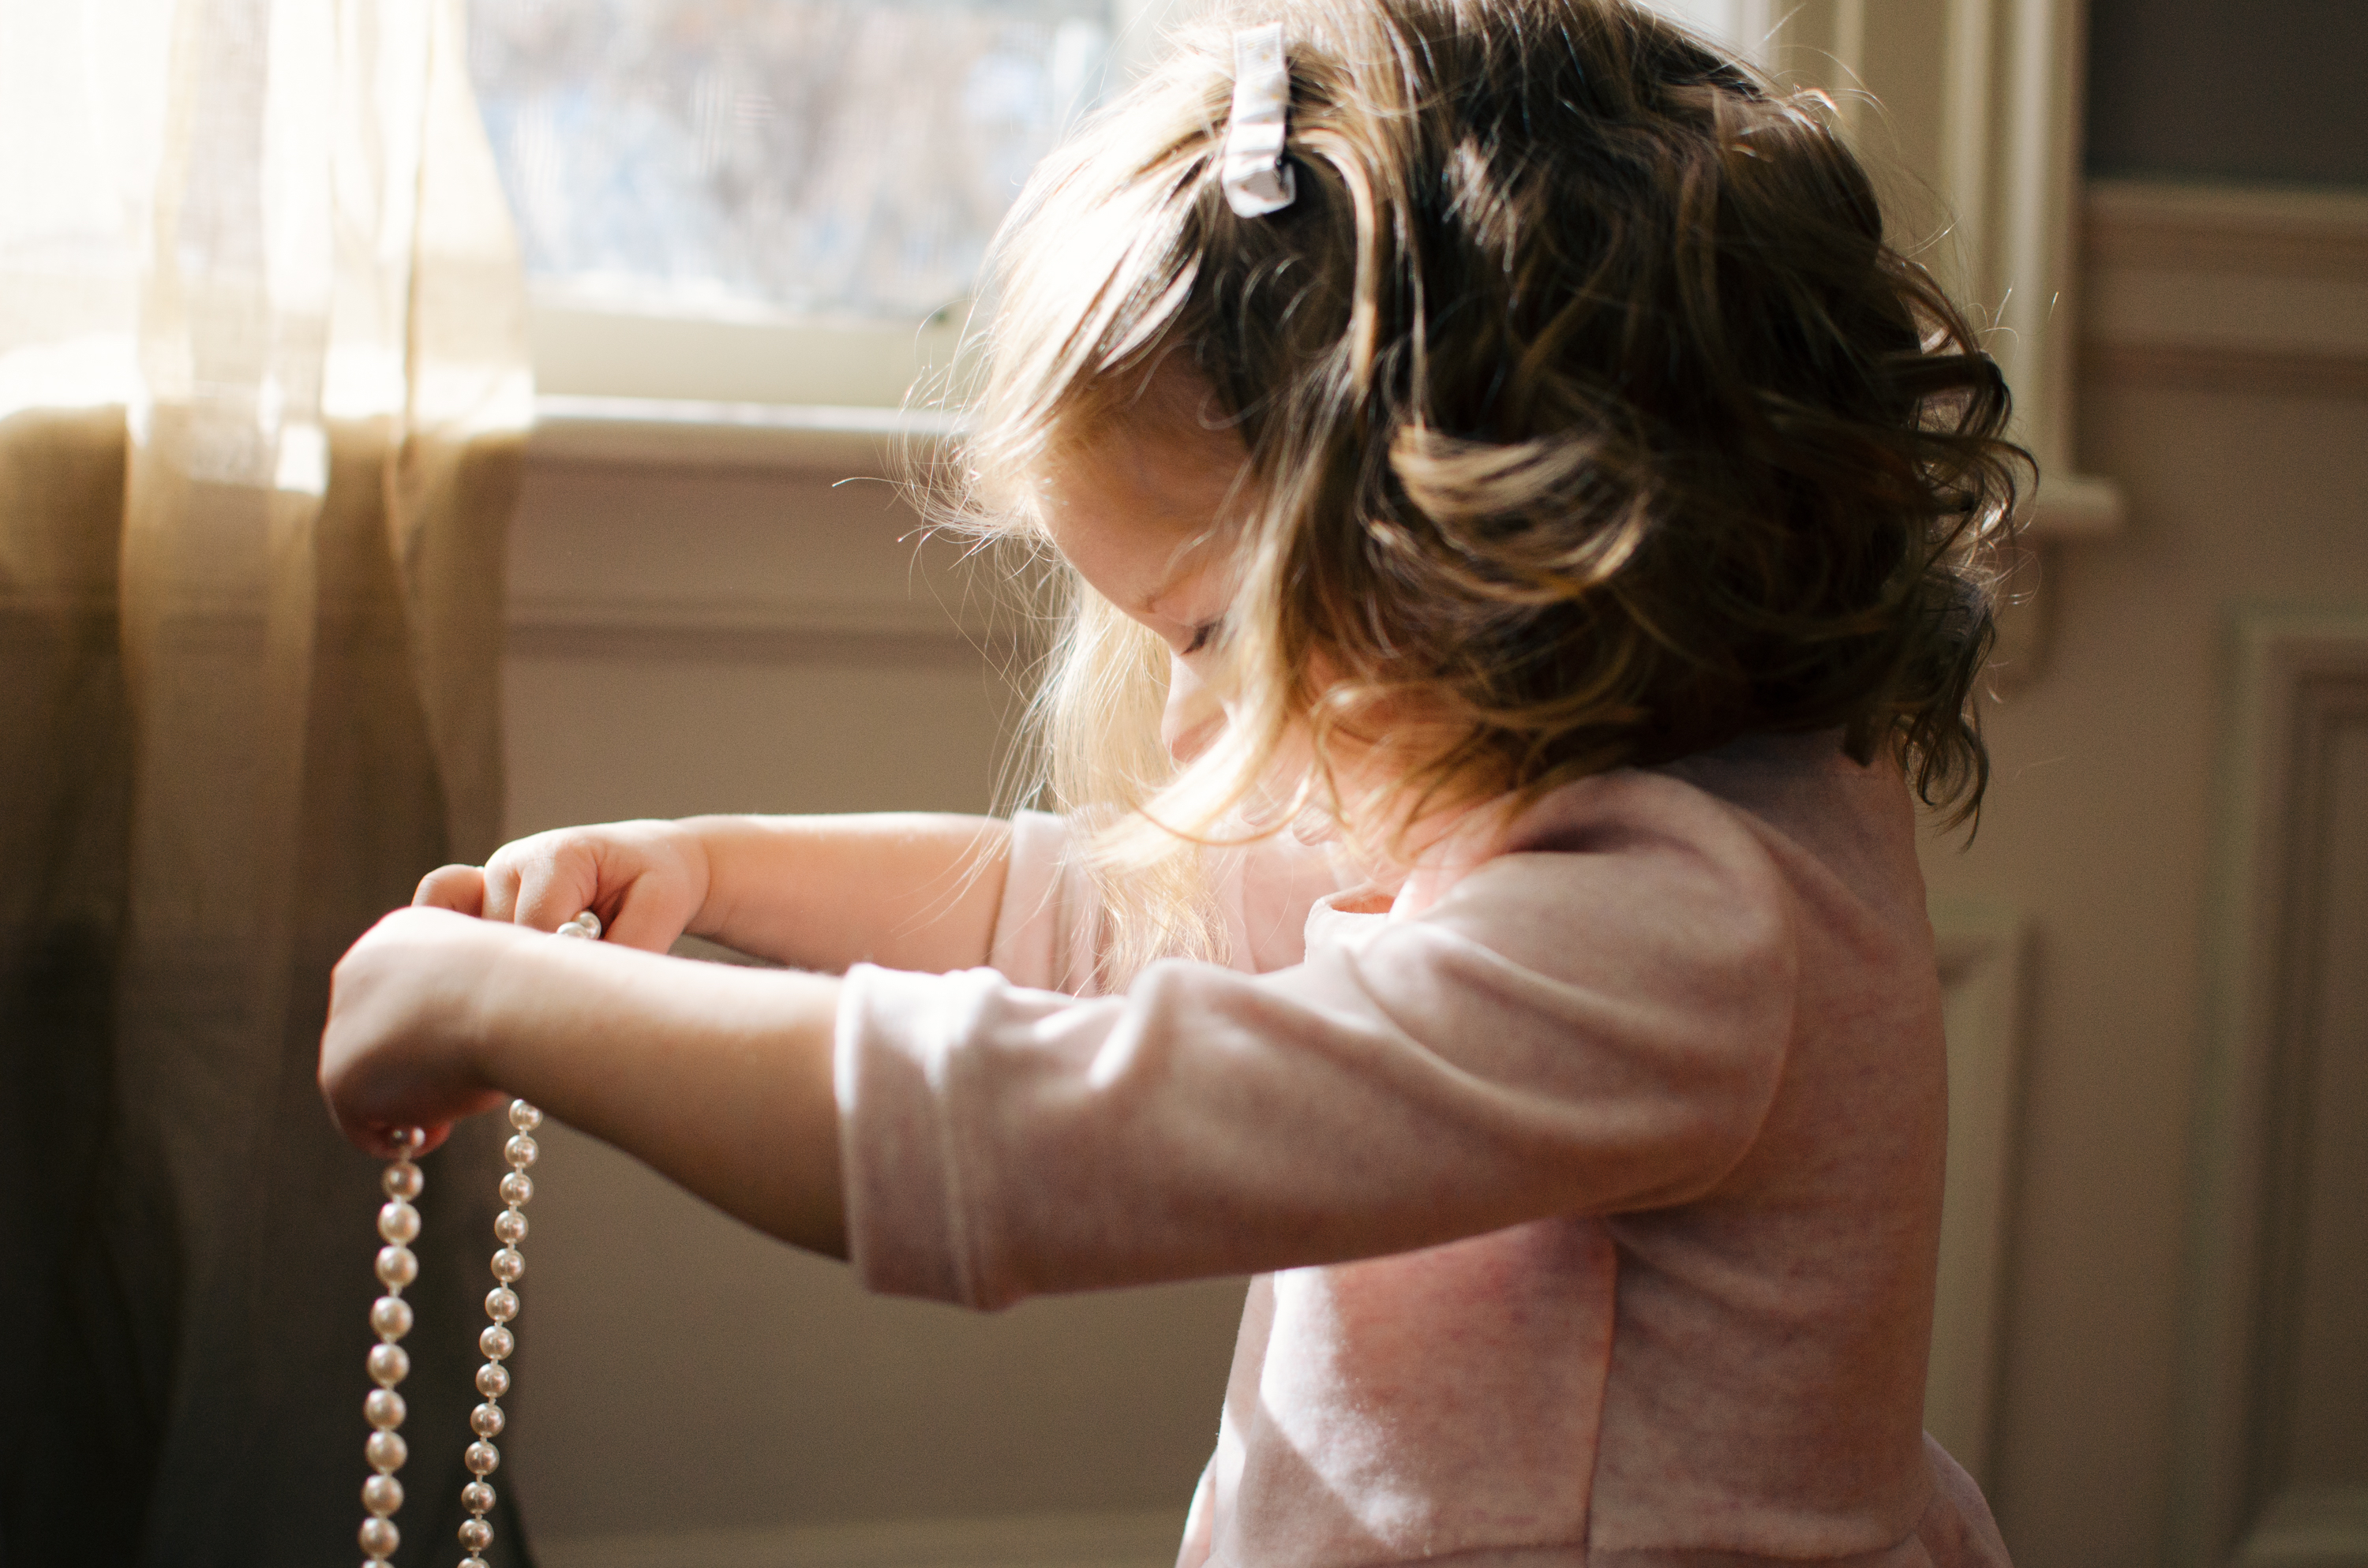
girl, woman, hair, portrait, lady, wedding, bride, hairstyle, ceremony, dress, photograph, beauty, blond, veil